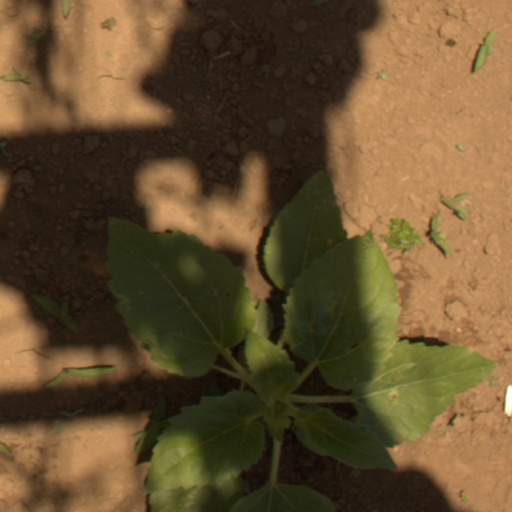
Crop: Jerusalem artichoke